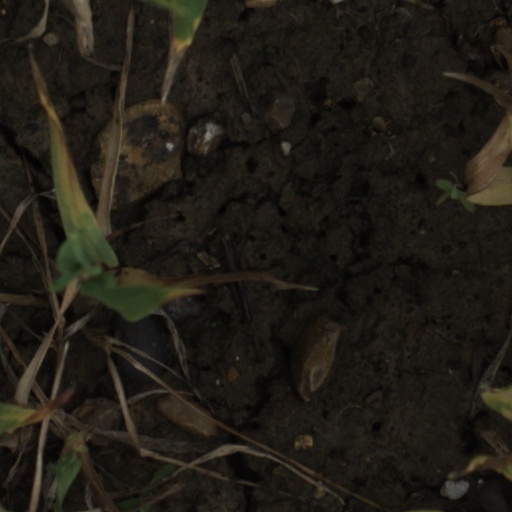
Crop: wheat